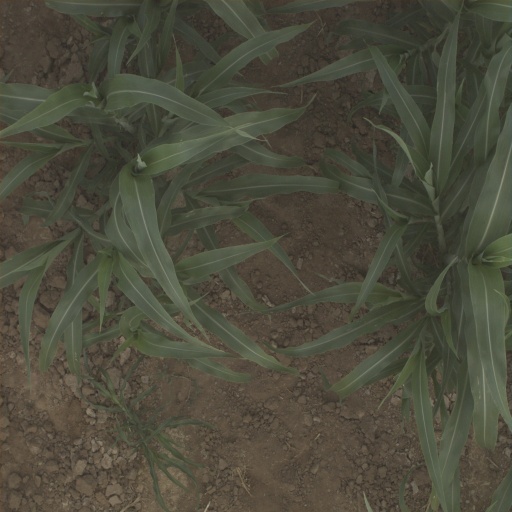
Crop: sorghum